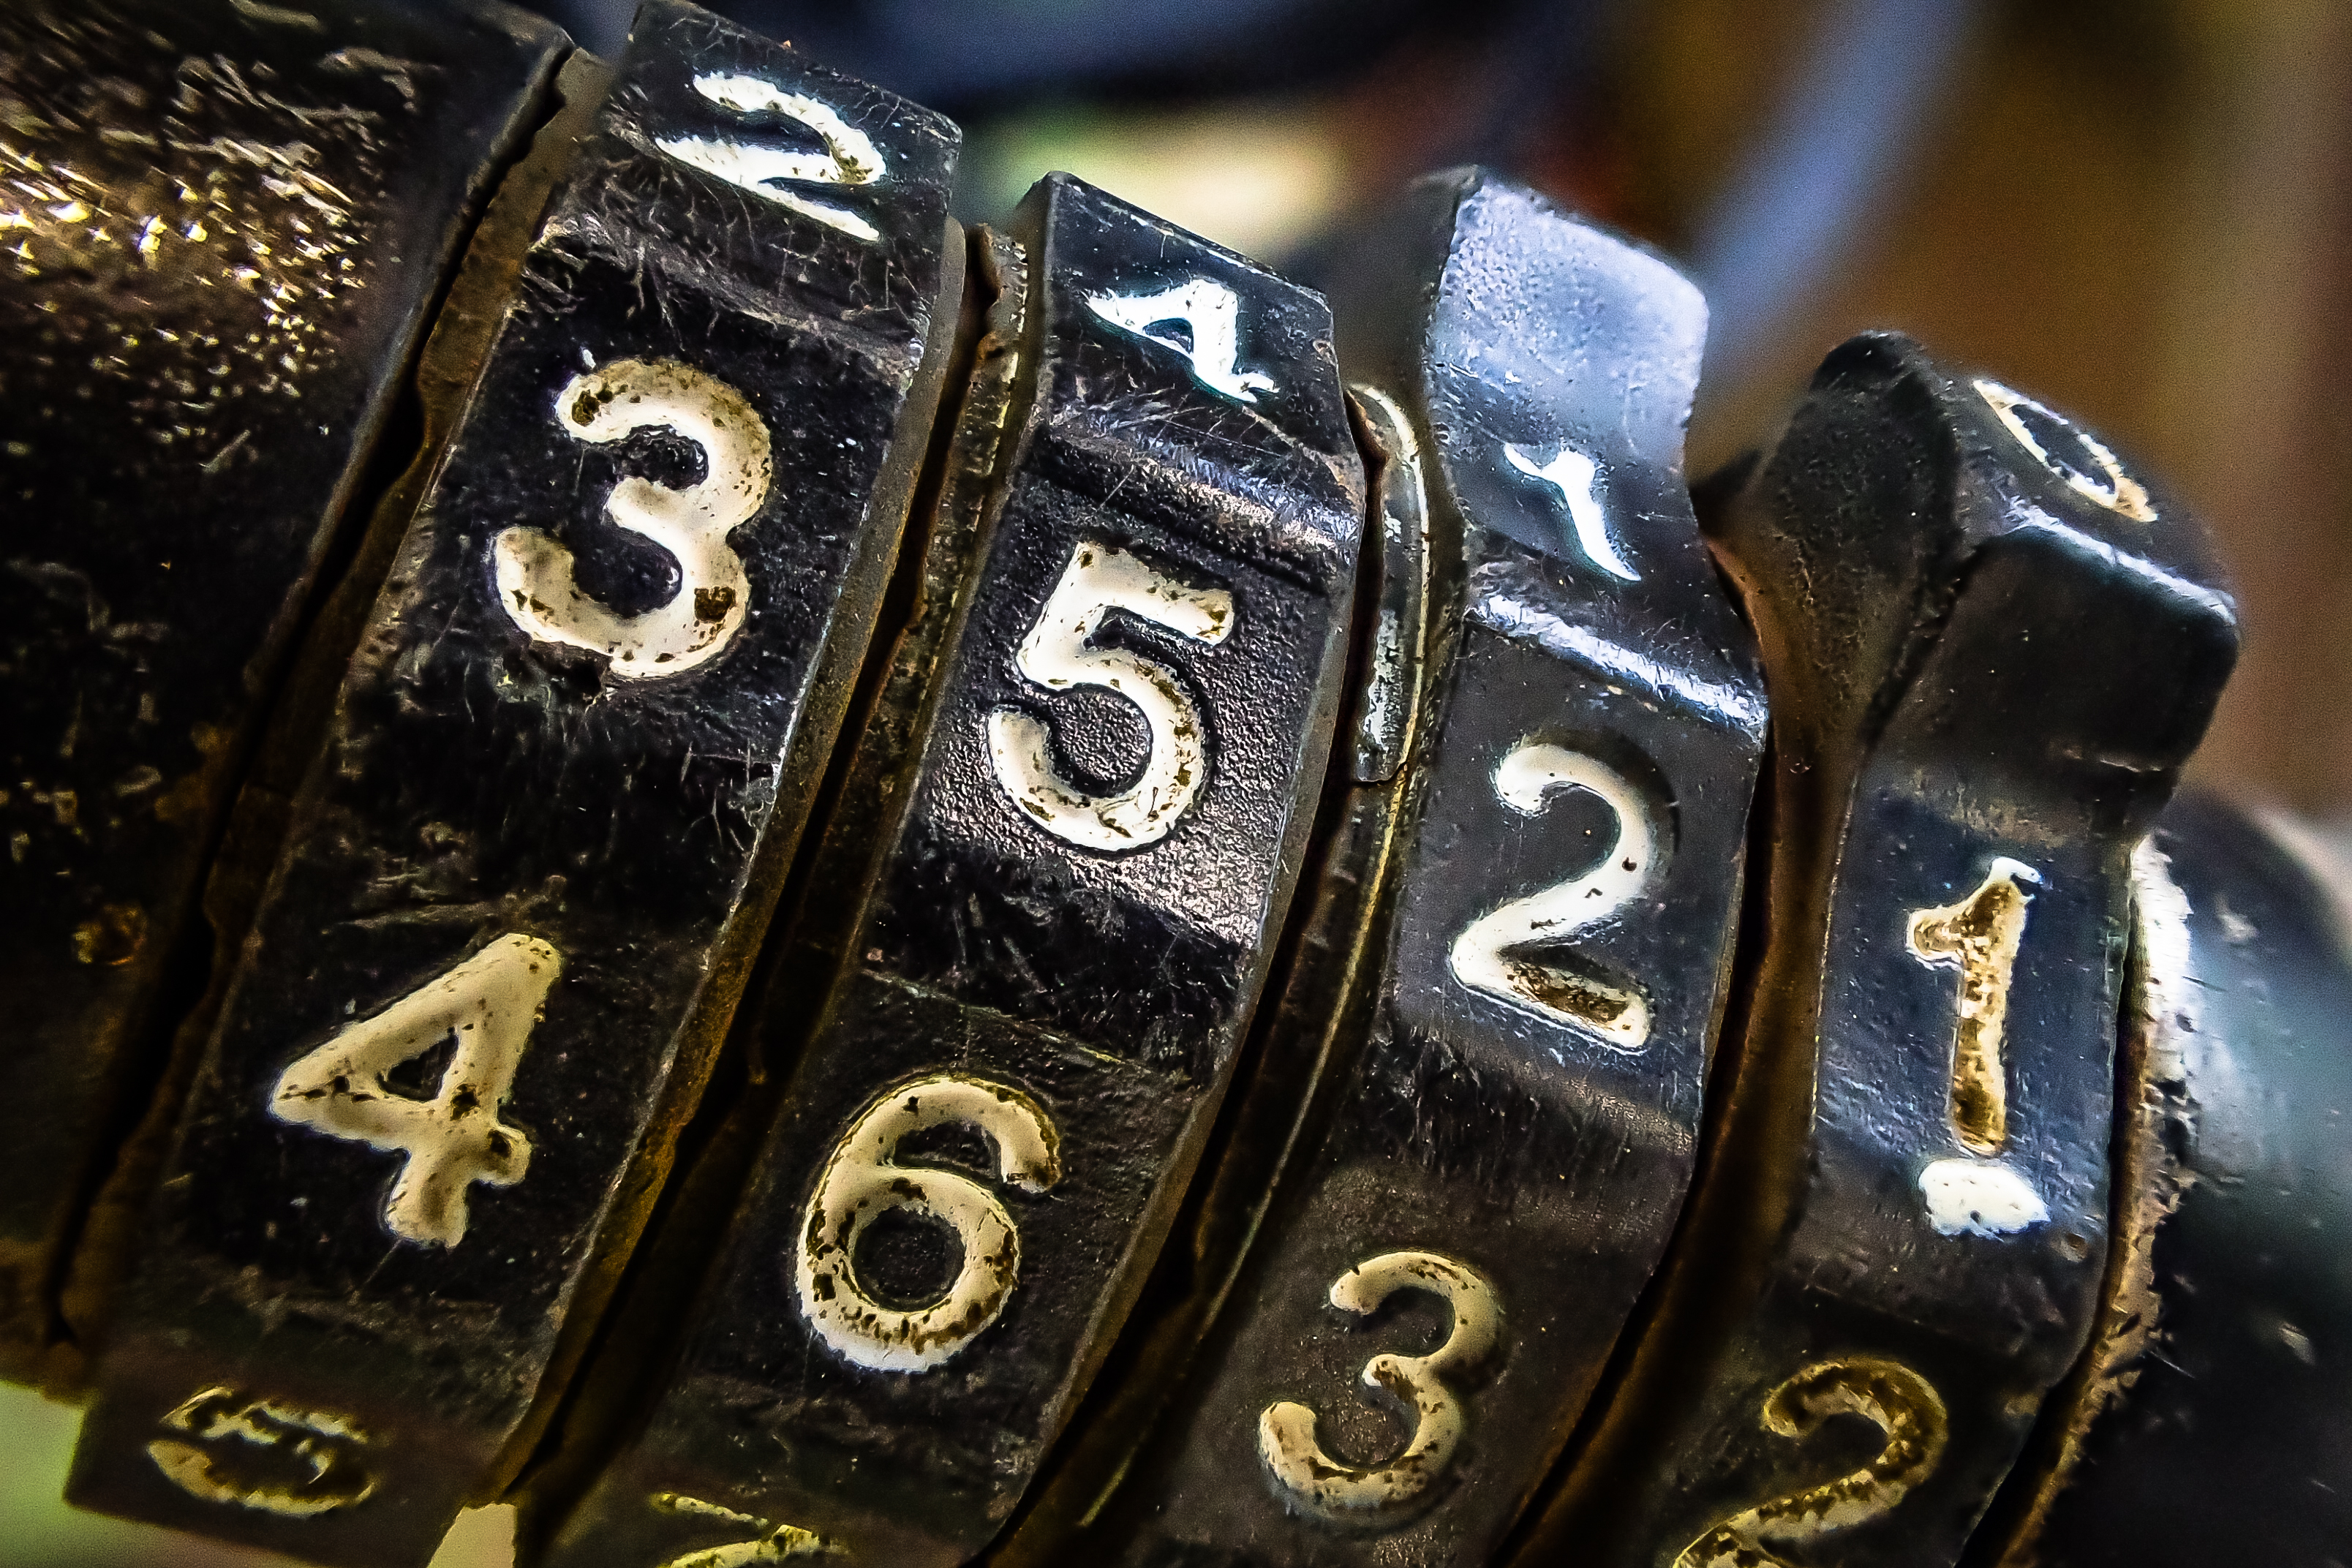
watch, hand, number, metal, black, closeup, close up, olympus, tg4, combinationlock, macro photography